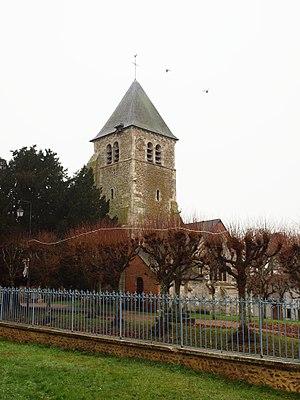
Église Saint-Médard d'Ailly (Eure, France)
La liste des sites classés de l'Eure présente les sites classés du département de l'Eure. Selon une mesure du 14 octobre 2014, ils sont au nombre de 154, couvrant une superficie de 12 562 hectares, soit 2,07 % du département.